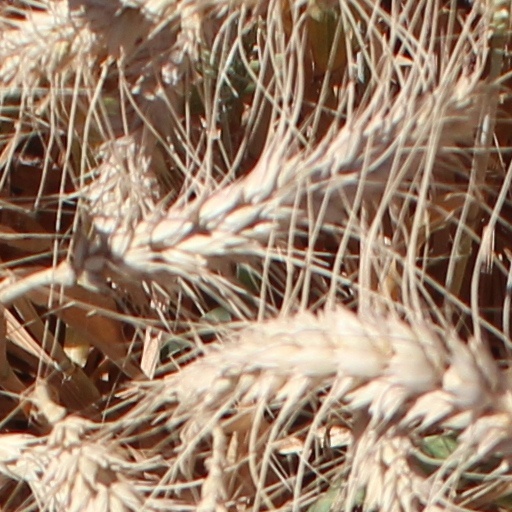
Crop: wheat